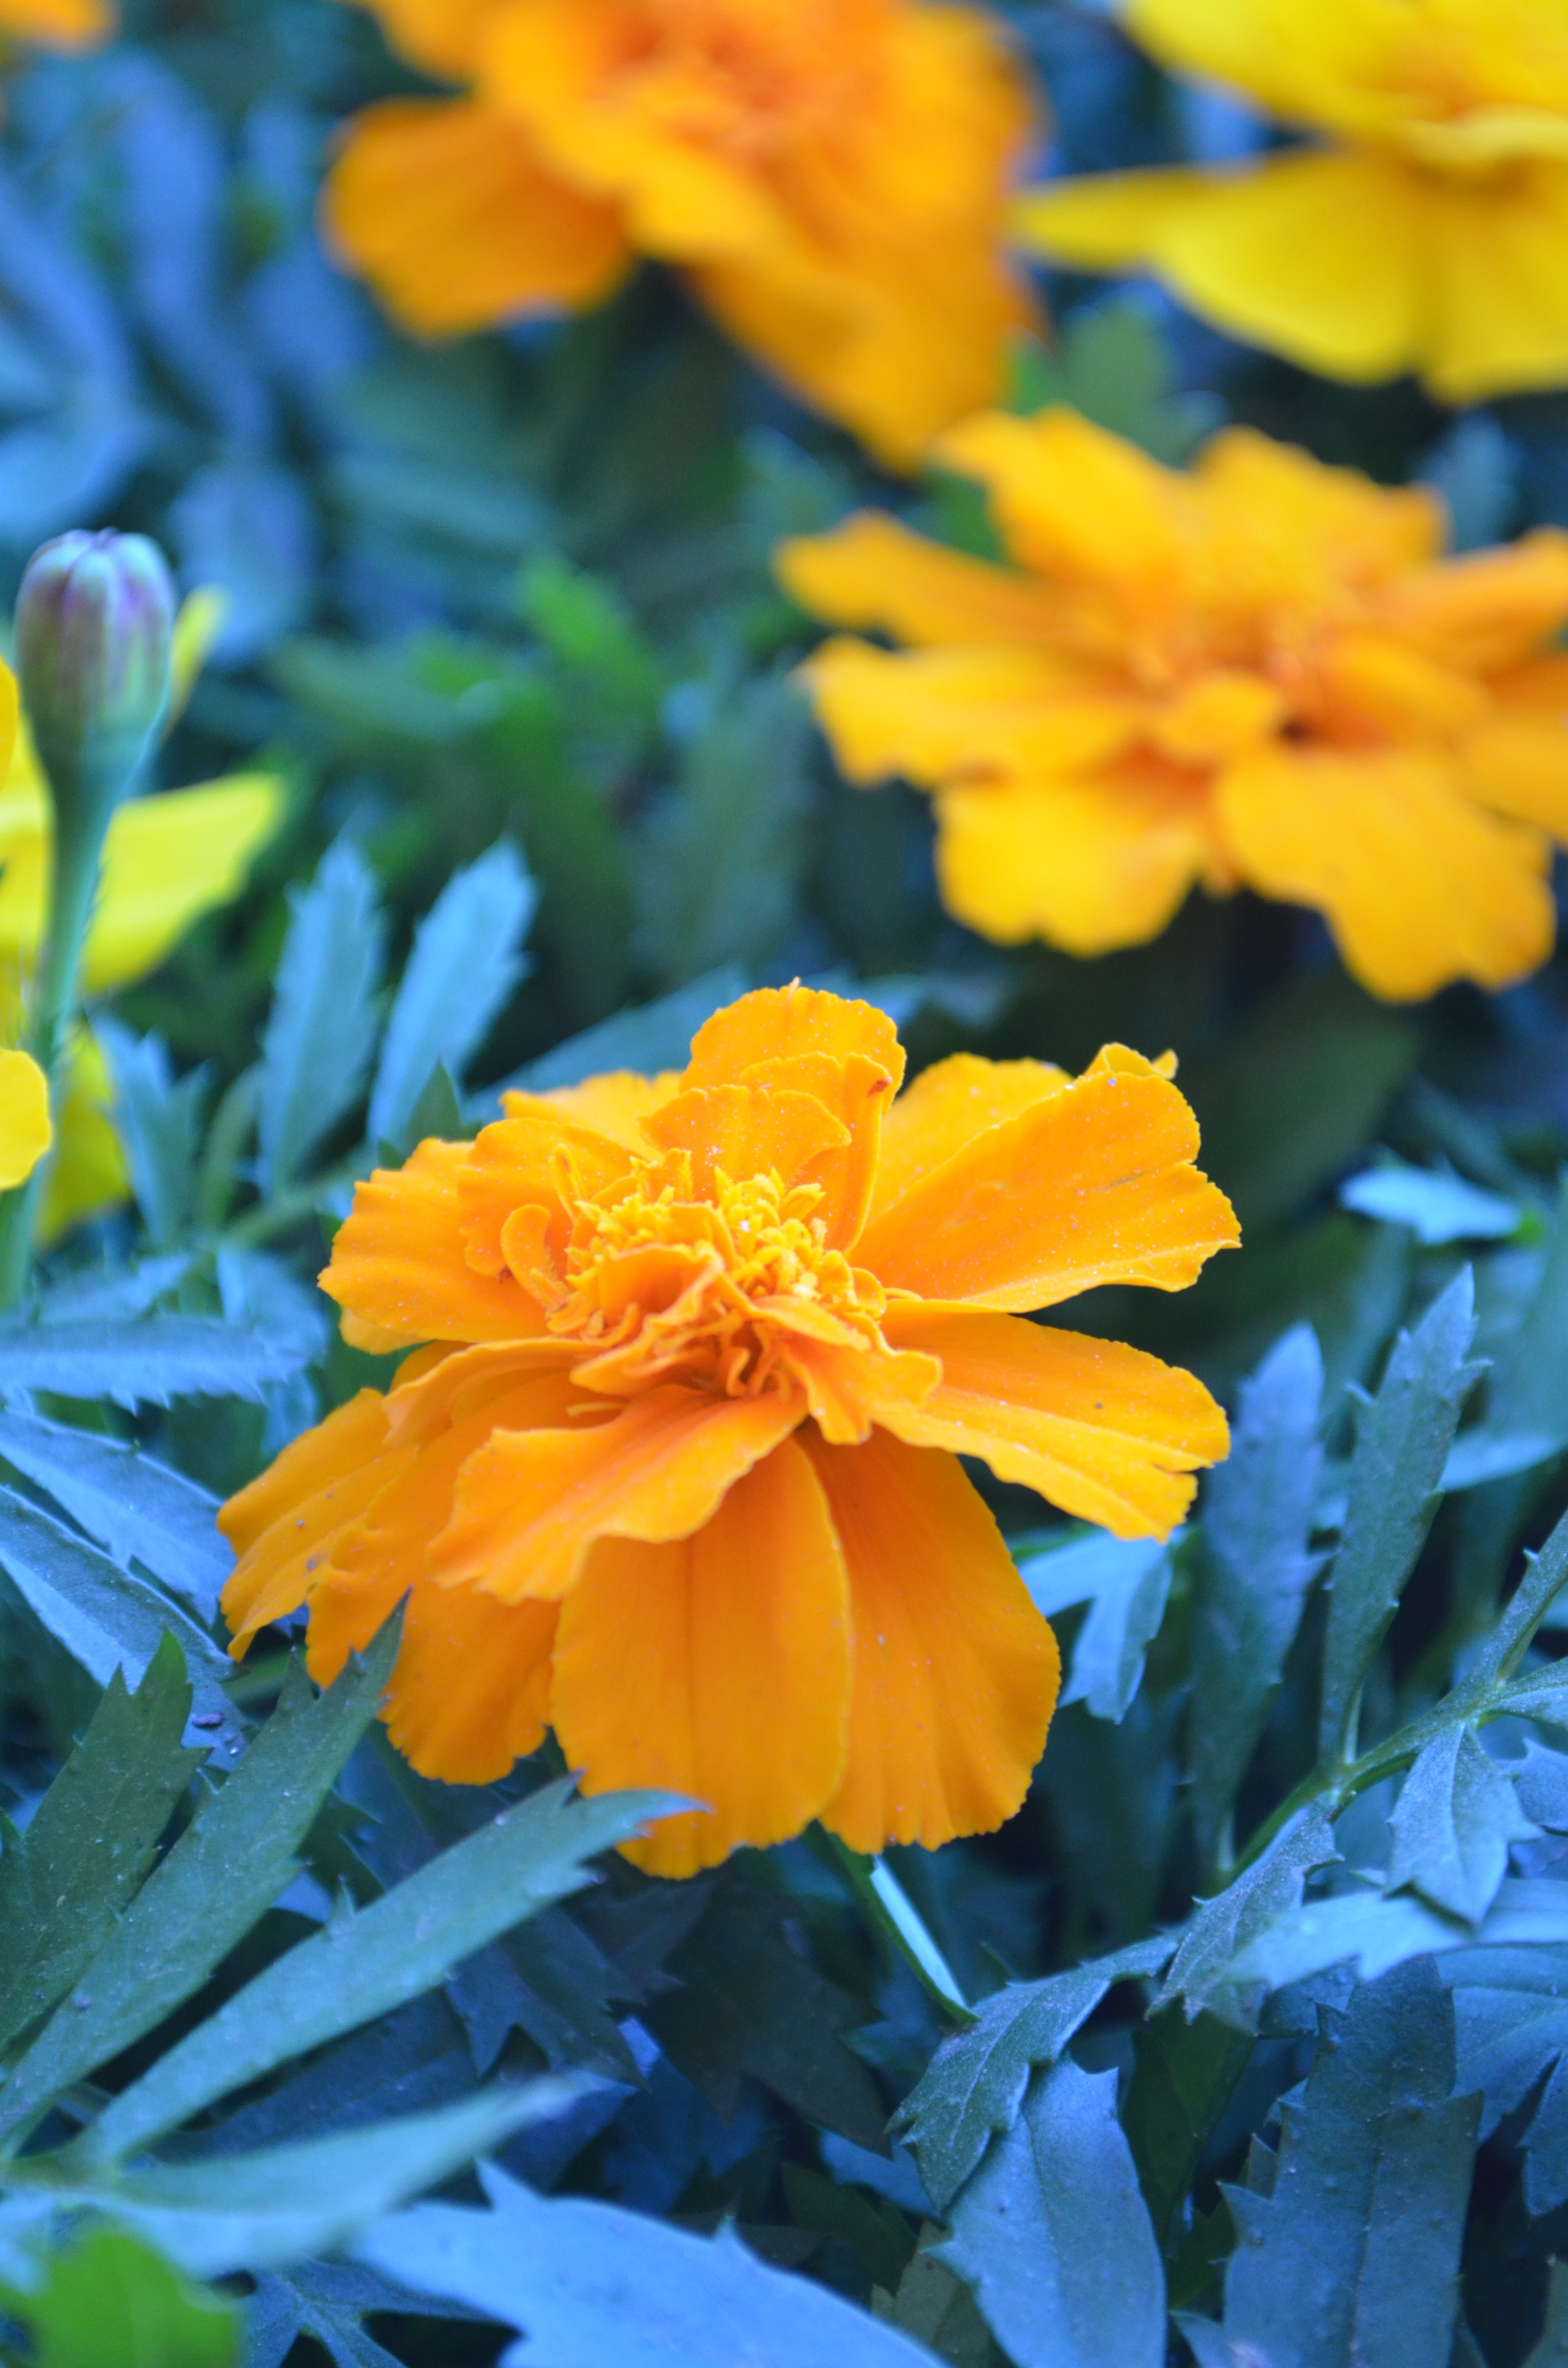
plant, leaf, flower, petal, spring, herb, botany, yellow, flora, florist, wildflower, flowers, wonder, macro photography, gerberas, flowering plant, calendula, annual plant, land plant